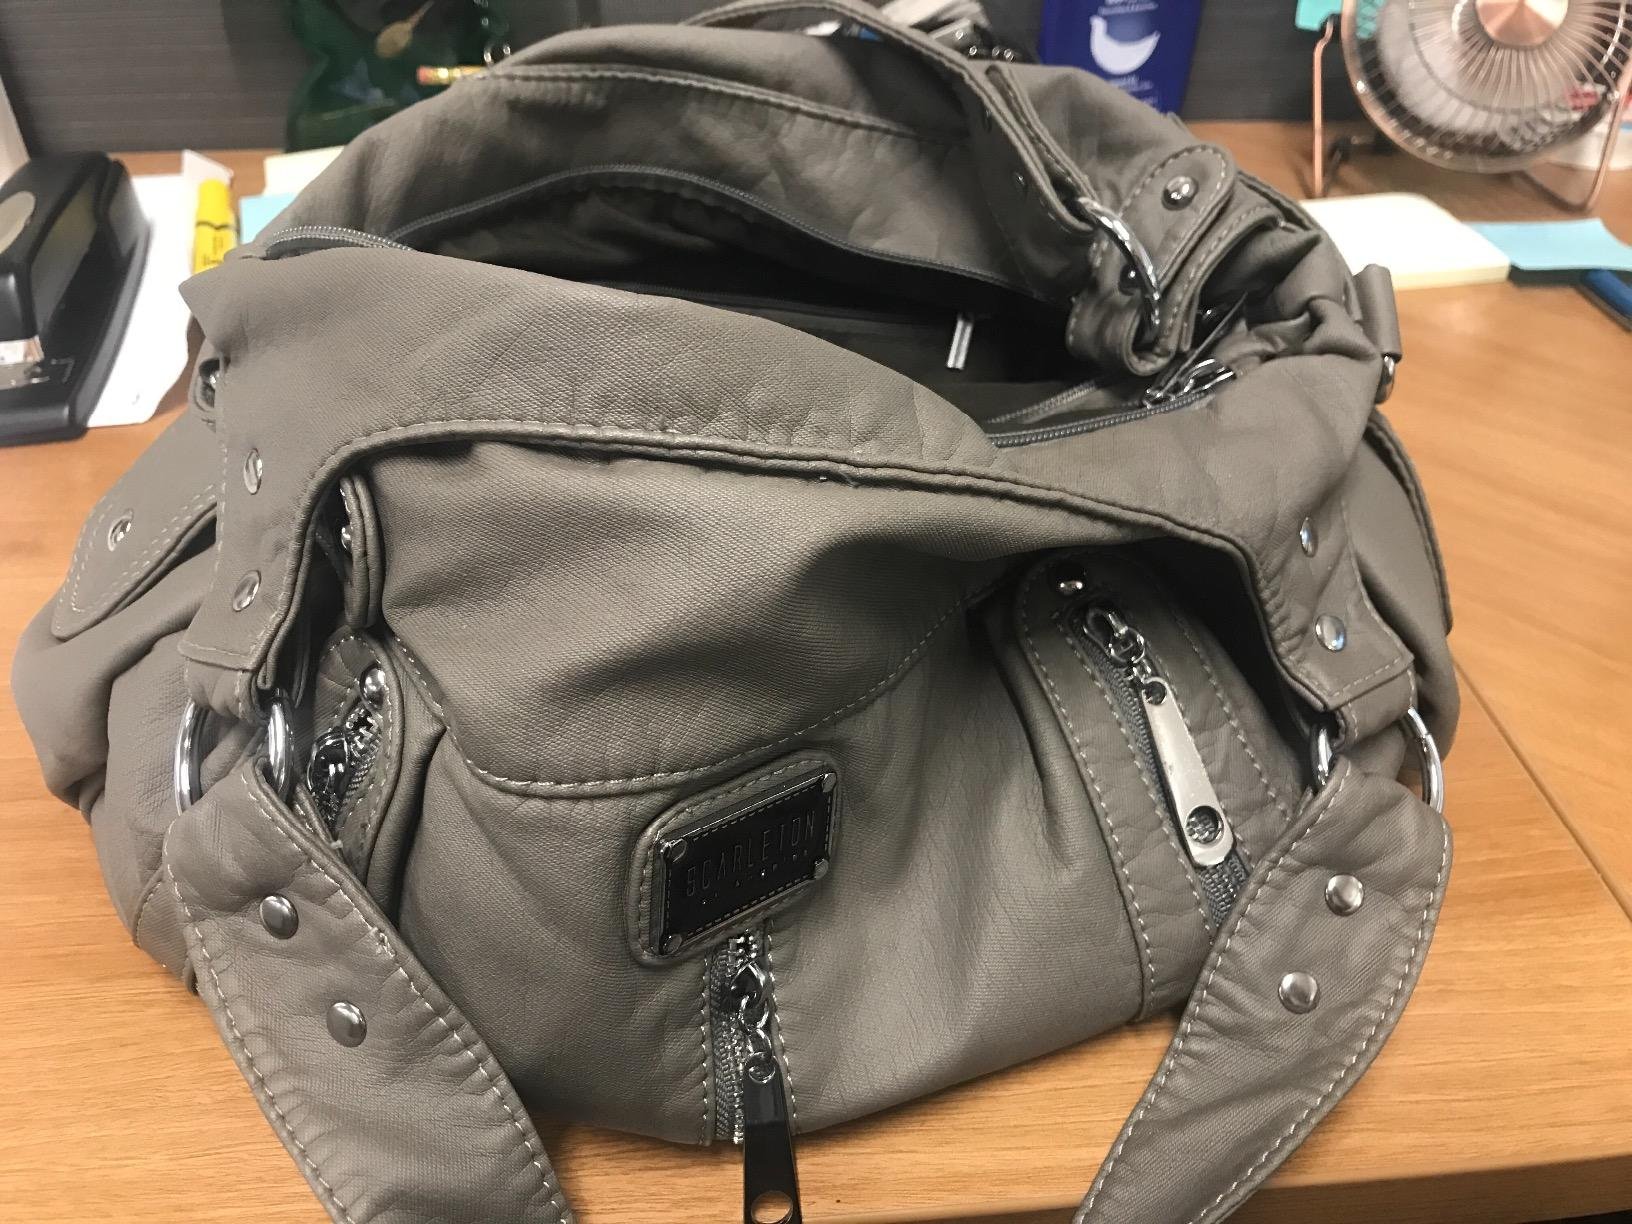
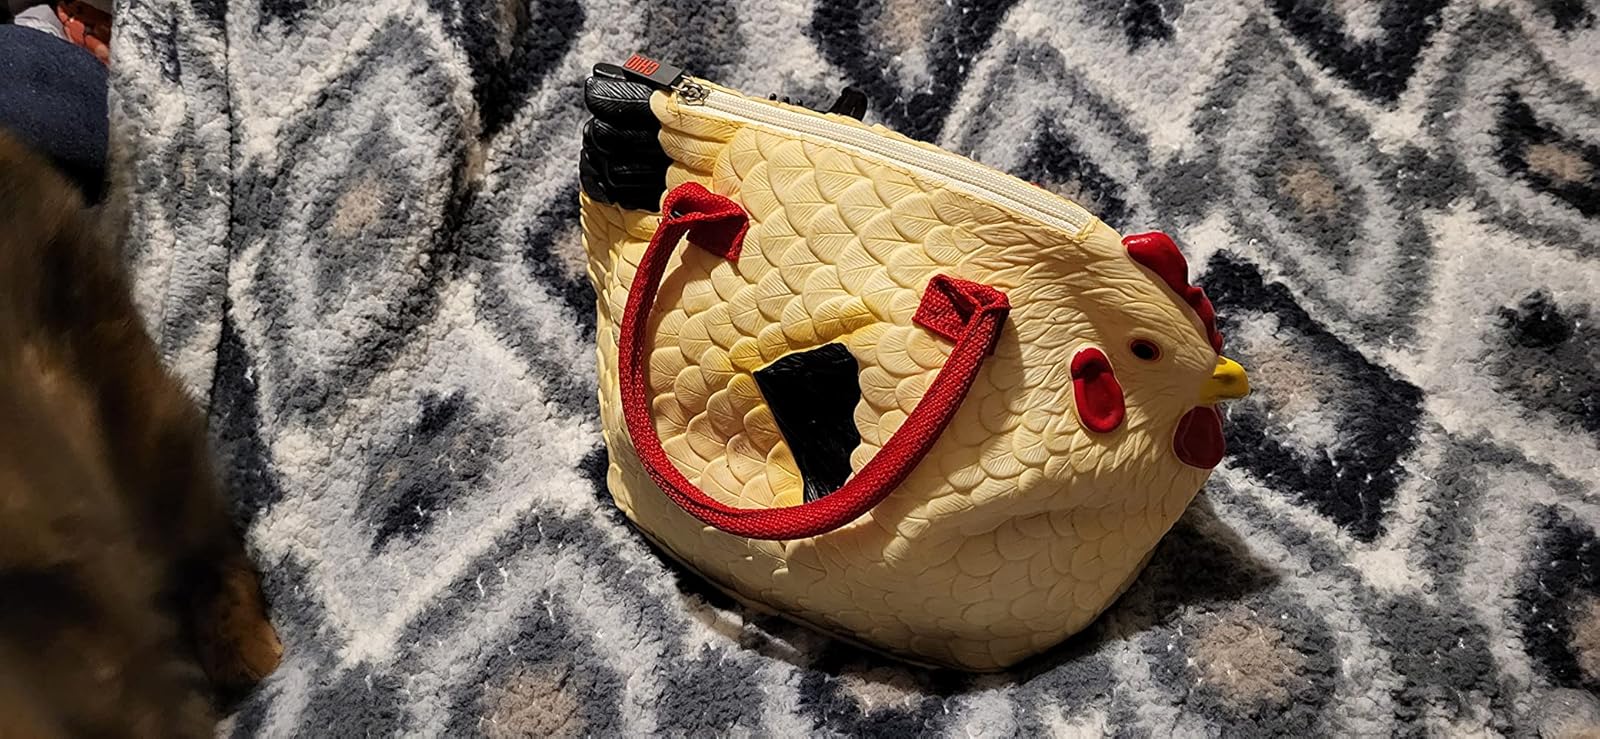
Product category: accessories_handbag
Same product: no